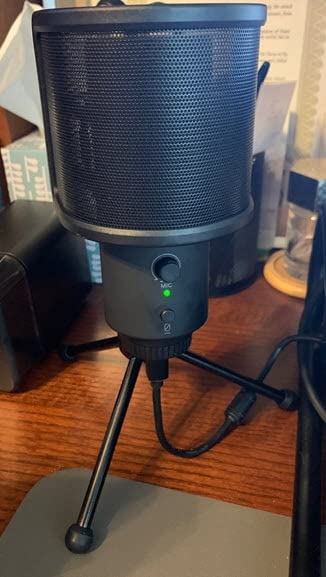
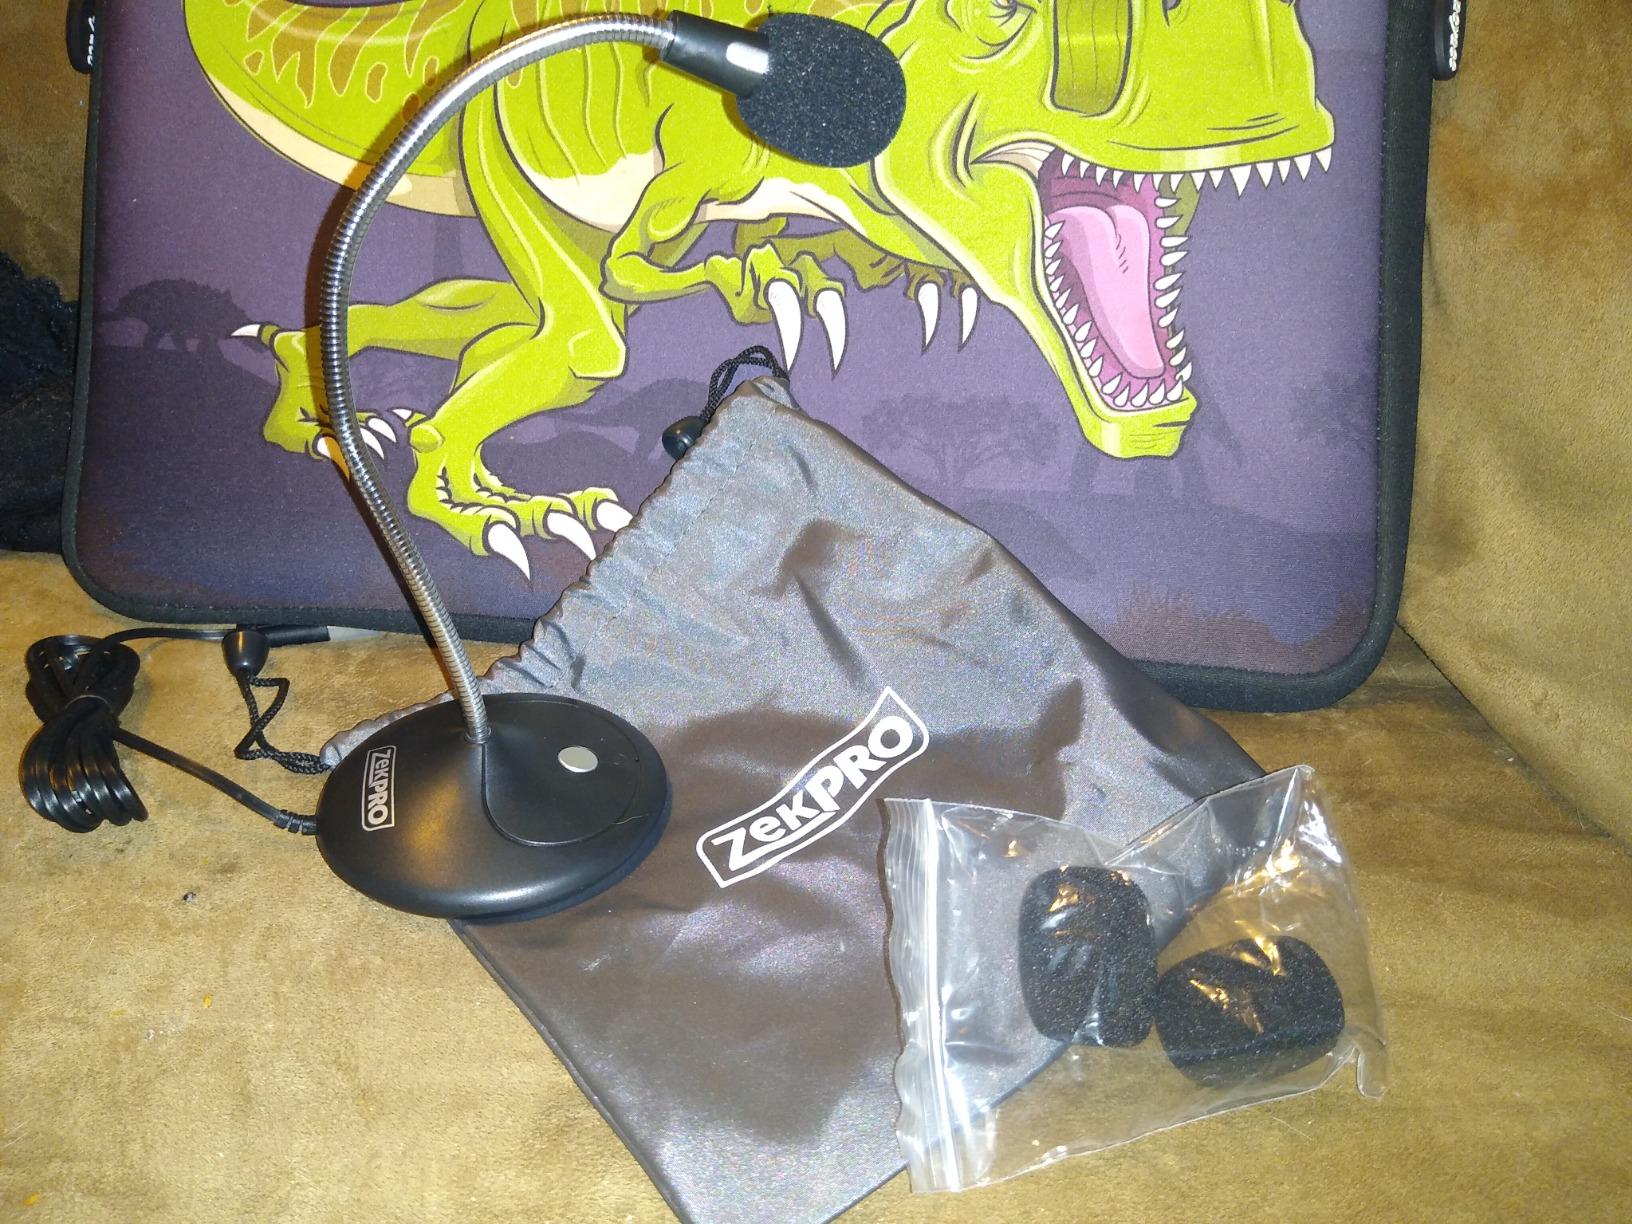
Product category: microphone
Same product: no